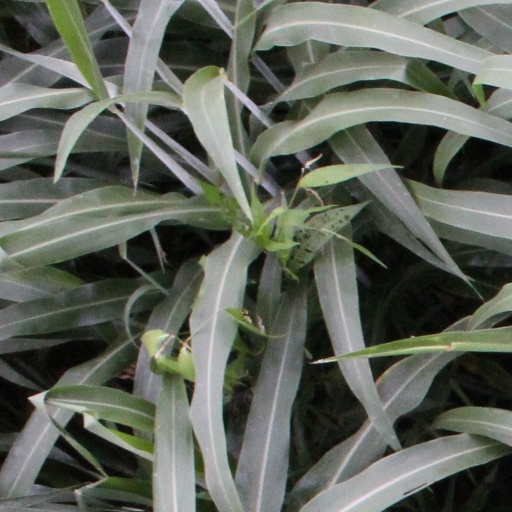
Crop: sorghum